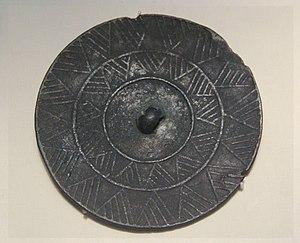
Miroir en bronze à suspendre par un demi-anneau central, orné de formes en étoile aux triangles hachurés, de style steppique. Gansu ou Qinghai. Photographie prise au Musée National de Chine, Pékin.
La culture de Qijia est la première culture du Néolithique final qui effectue, en Chine, la transition avec l'Âge du bronze. Elle peut donc être considérée comme une culture de l'Âge du bronze. Elle se situe essentiellement au Gansu, à l'est du Qinghai et au sud du Ningxia. Johan Gunnar Andersson en a découvert le premier site à Qijiaping en 1923, alors qu'il cherchait vers l'ouest les origines de la culture de Yangshao. Sur les plans chronologique et culturel elle fait suite et hérite de la culture de Majiayao, culture qui comporte des objets de cuivre et de bronze, les plus anciens dans les territoires actuels de la Chine. Elle est en partie contemporaine de la culture de Xiajiadian inférieur, en Mongolie-Intérieure.
La Préhistoire de la Chine couvre, sur le territoire de la Chine actuelle, la période comprise entre environ 2,5 millions d'années, date de la première présence humaine présumée, et 1 500 ans av. J.-C., date locale de l'apparition de l'écriture.
Les bronzes chinois sont universellement admirés comme des chefs-d’œuvre de l'art du bronze, tout particulièrement ceux réalisés au cours des deux premiers millénaires avant notre ère. Les bronzes des dynasties Shang et Zhou, depuis le XVIᵉ siècle et jusqu’à 221 avant notre ère, aux formes et décors étonnants, témoignent de l’esprit créatif et de la remarquable maîtrise technique des bronziers chinois au cours de l’âge du bronze. L'art des dynasties royales de l'Antiquité, fondement essentiel de l'art chinois, est en majorité un art du bronze.